Kelly Johnson (baseball)

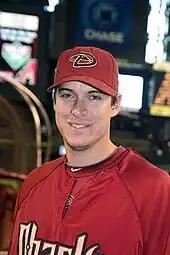
Johnson with the Arizona Diamondbacks in 2011

On December 30, 2009, Johnson signed a one-year, $2.35 million contract with the Arizona Diamondbacks. Arizona had previously shown interest in acquiring Johnson from the Braves. Johnson said this about his new team,